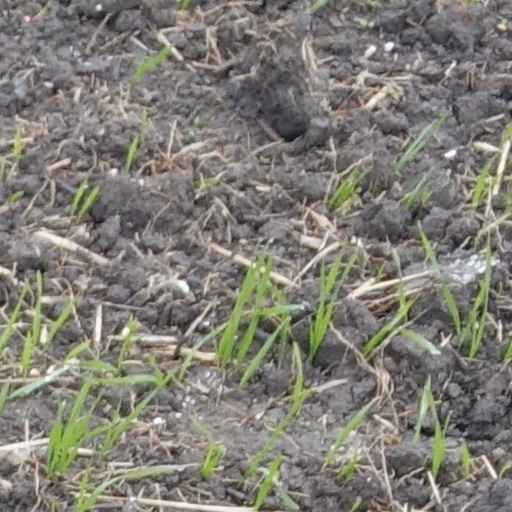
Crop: wheat